Brazilian Navy

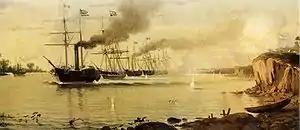
Brazilian warships "Dom Pedro", "Dom Pedro II", "Dom Afonso", "Recife", "Dona Francisca", "União" and "Calíope" passing through defences at The Tonelero

The conflicts in the Platine region did not cease after the war of 1825. The anarchy caused by the despotic Rosas and his desire to subdue Bolívia, Uruguay and Paraguay forced Brazil to intercede. The Brazilian Government sent a naval force of 17 warships (a ship of the line, 10 corvettes and six steamships) commanded by the veteran John Pascoe Grenfell. The Brazilian fleet succeeded in passing through the Argentine line of defence at the Tonelero Pass under heavy attack and transported the troops to the theater of operations. The Brazilian Armada had a total of 59 vessels of various types in 1851: 36-armed sailing ships, 10 armed steamships, seven unarmed sailing ships and six sailing transports. More than a decade later the Armada was once again modernized, and its fleet of old sailing ships was converted to a fleet of 40 steamships armed with more than 250 cannons. In 1864 the navy fought in the Uruguayan War and immediately afterwards in the Paraguayan War where it annihilated the Paraguayan navy in the Battle of Riachuelo. The navy was further augmented with the acquisition of 20 ironclads and six fluvial monitors. At least 9,177 navy personnel fought in the five years' conflict. Brazilian naval constructors such as Napoleão Level, Trajano de Carvalho and João Cândido Brasil planned new concepts for warships that allowed the country's Arsenals to retain their competitiveness with other nations. All damage suffered by ships was repaired and various improvements were made to them. In 1870, Brazil had 94 modern warships and had the fifth most powerful navy in the world.